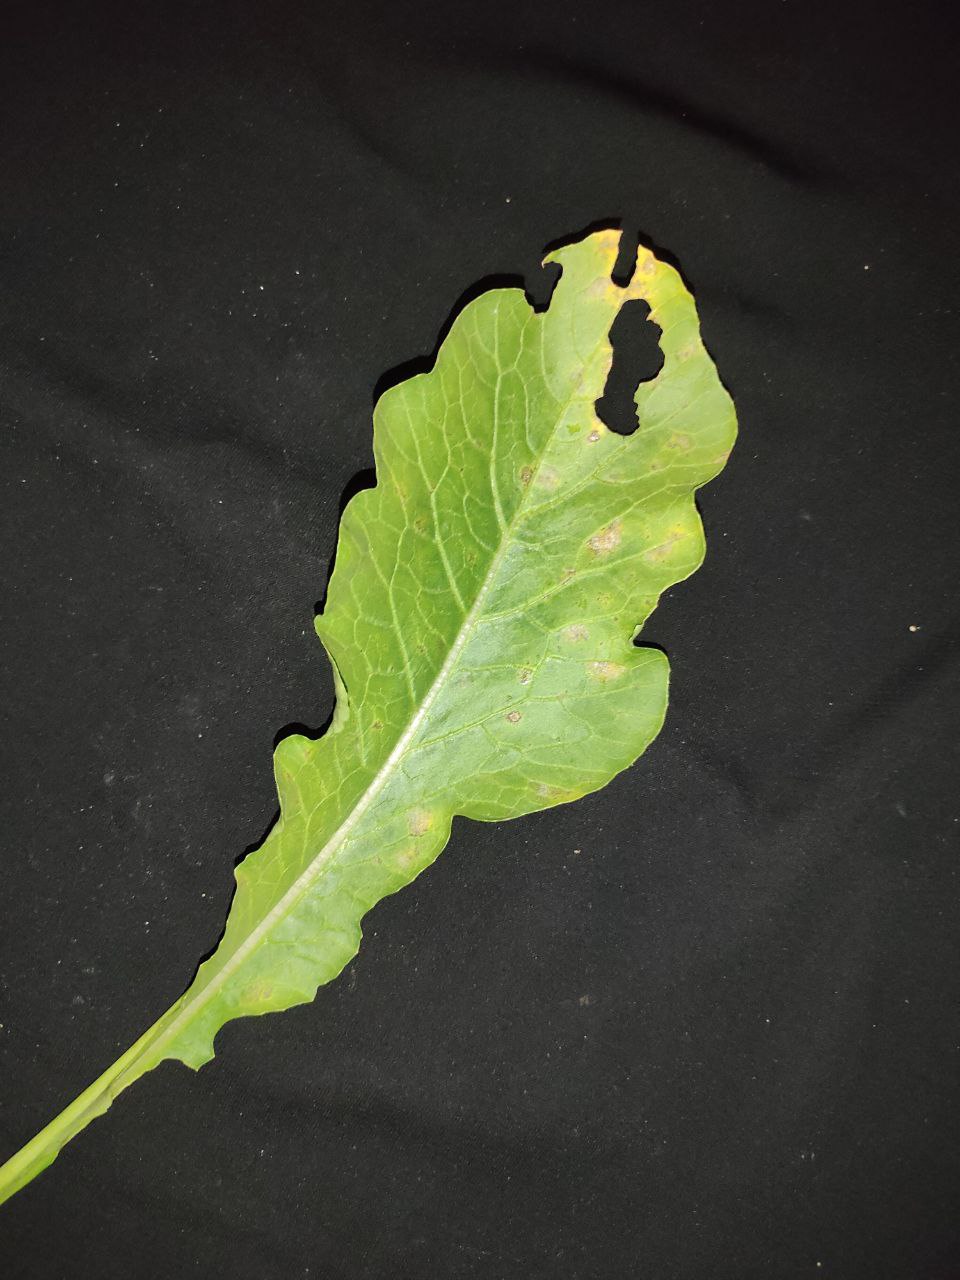
Label: Downey mildew